Dov Yosef

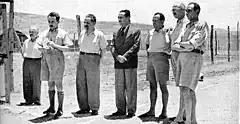
Zionist leaders, arrested in Operation Agatha, in detention in Latrun (l-r): David Remez, Moshe Sharett, Yitzhak Gruenbaum, Dov Yosef, Mr. Shenkarsky, David Hacohen, and Mr. Halperin (Isser Harel) (1946)

Dov Joseph (27 May 1899 – 7 January 1980) was an Israeli statesman. During the 1948 Arab–Israeli War, he was in charge of Jerusalem. He later held ministerial positions in nine Israeli governments.